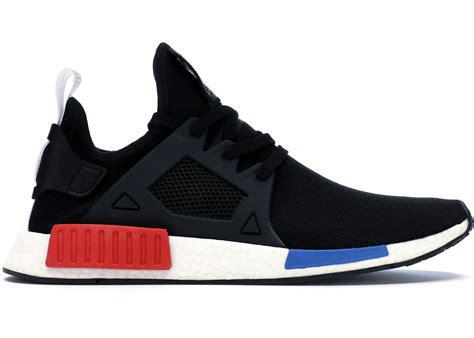
Brand: Adidas
Model: NMD